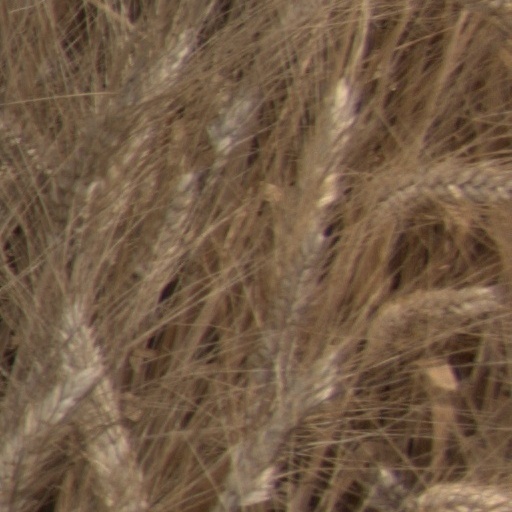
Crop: wheat